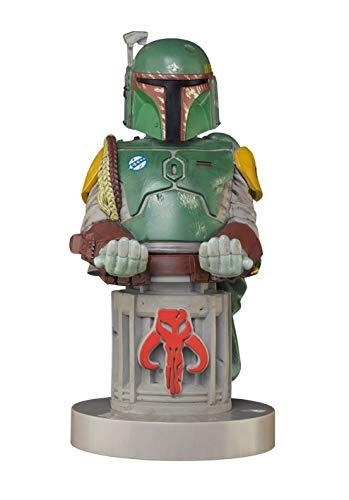
STAR WARS BOBA FETT CABLE GUY (porta smartphone/controller + cavo usb 2 metri separato)
Brand: GED
Prodotto ufficiale: Exquisite Gaming Tipologia prodotto: Adattore Peso prodotto: 748 gr. Dimensioni imballo: 239x126x140 I Cable Guys sono progettati per contenere e caricare i gamepad, come il DualShock 4 e il controller wireless per Xbox One, oltre agli smartphone. Si trova a ca. Alto 20 cm e viene fornito con un cavo microUSB lungo 2 m con adattatore Lightning.
Category: Electronics > Video Game Console Accessories > Portable Game Console Accessories